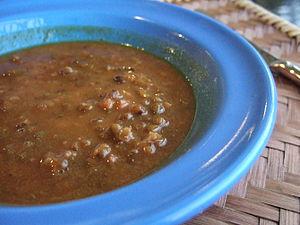
Liste de plats à base de légumineuses. Les légumineuses sont des plantes de la famille des Fabaceae dont on consomme généralement le fruit ou la graine.
Bubur kacang hijau est un dessert sucré indonésien et malaisien qui consiste en une bouillie de haricots mungo avec du lait de coco, du sucre de palme ou du sucre de canne. Les haricots sont d'abord bouillis, et on rajoute ensuite le sucre et le lait de coco.